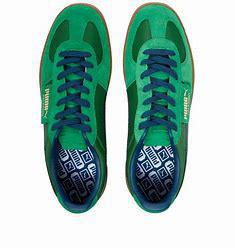
Brand: Puma
Model: Palermo